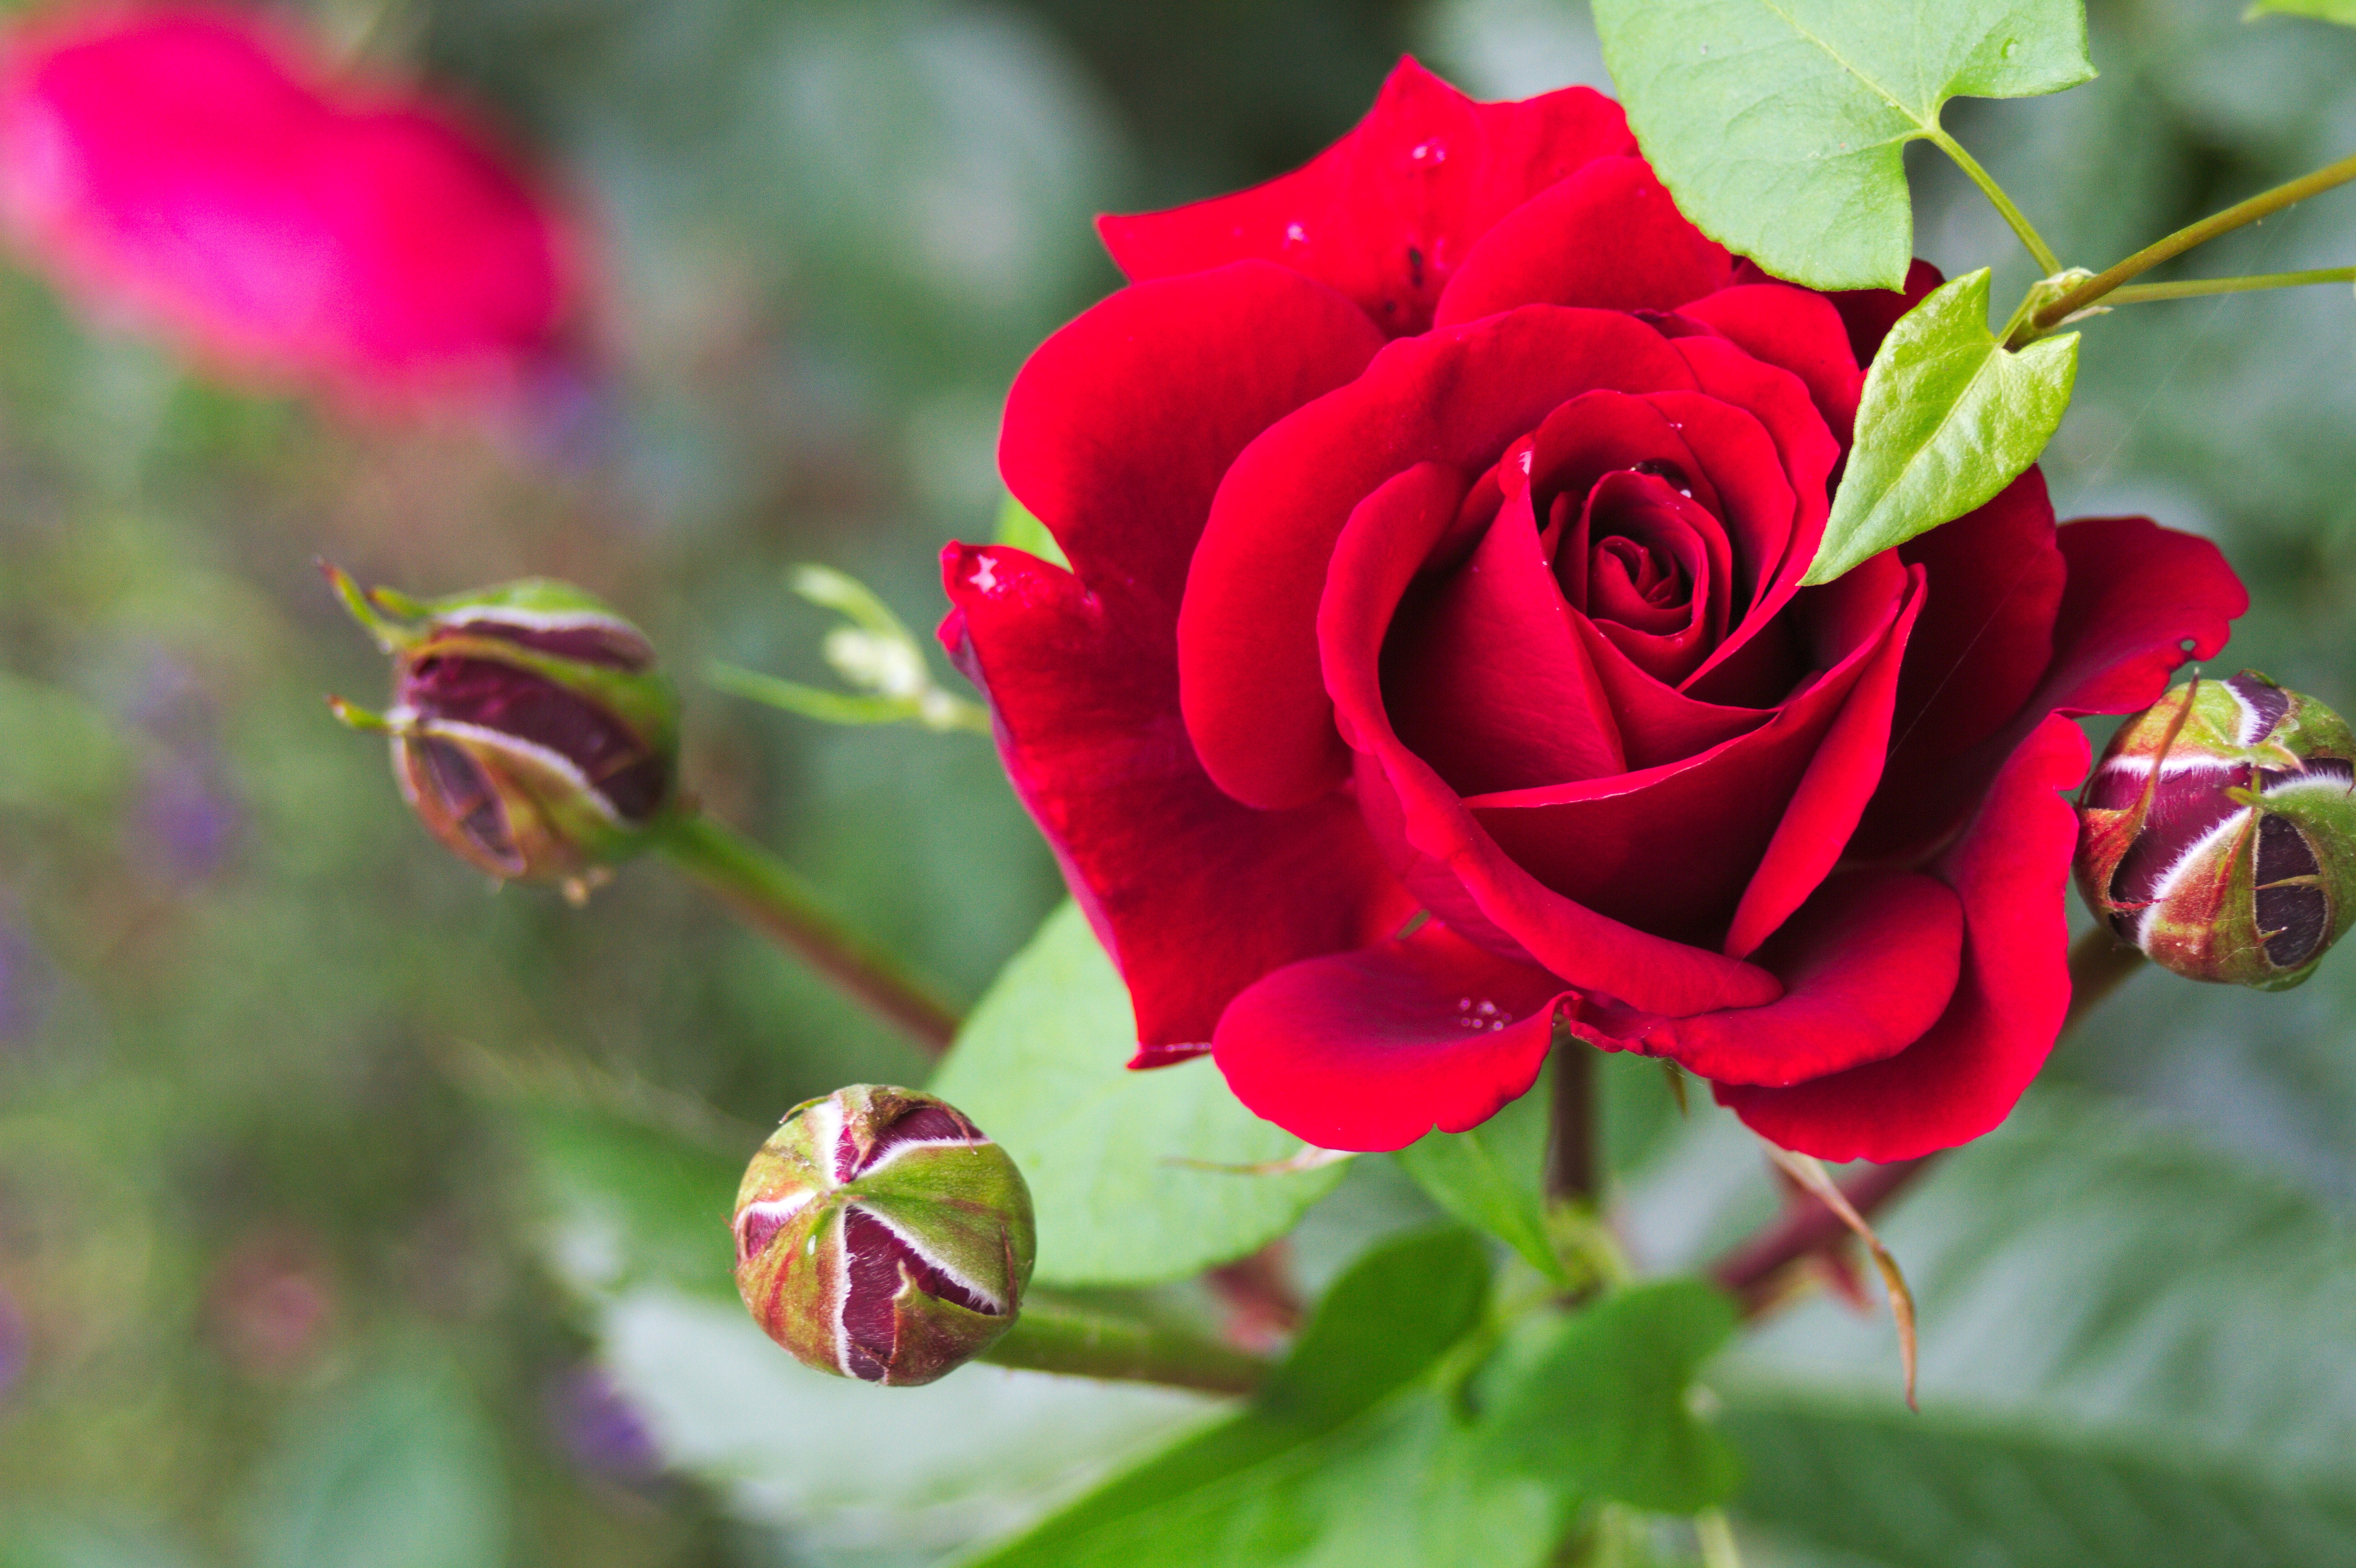
nature, plant, meadow, flower, petal, summer, rose, spring, red, macro, botany, garden, flora, poland, floribunda, macro photography, flowering plant, garden roses, rose family, plant stem, land plant, rosa centifolia, rose order